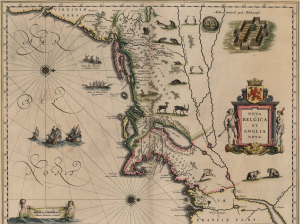
Les établissements et fortifications de la Nouvelle-Néerlande désignent l'ensemble des villes et fortifications de cette colonie des Provinces-Unies du XVIIᵉ siècle établie sur la côte Est de l'Amérique du Nord. Les territoires réclamés étaient ceux de la péninsule de Delmarva jusqu'au sud du cap Cod. Les régions ou les établissements qui en firent partie font aujourd'hui partie des États Mid-Atlantic de New York, du New Jersey, du Delaware, du Connecticut, et de Pennsylvanie. Sa capitale, la Nouvelle-Amsterdam, se trouvait à la pointe sud de l'île de Manhattan dans l'Upper New York Bay.